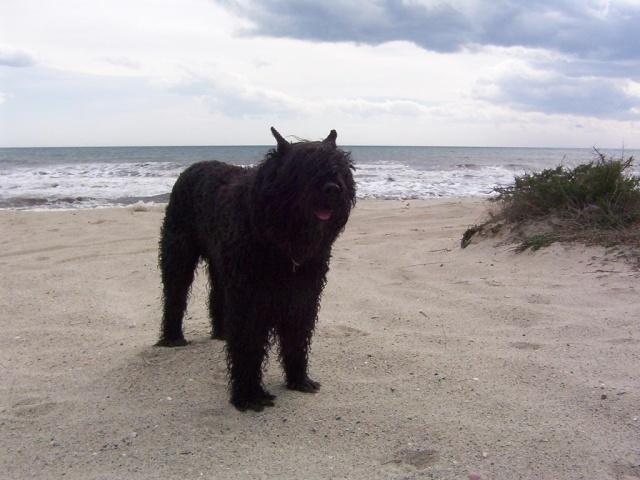
Bouvier_des_Flandres